LAN-Chile Flight 160

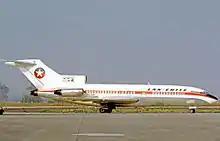
A Boeing 727 similar to the accident aircraft

LAN-Chile Flight 160 was a Boeing 727-116 on a flight from Buenos Aires, Argentina to Santiago, Chile carrying 8 crew and 52 passengers which crashed during approach to Santiago on April 28, 1969.